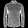
Label: Shirt